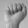
ASL letter: A